Jacqueline Fernandez

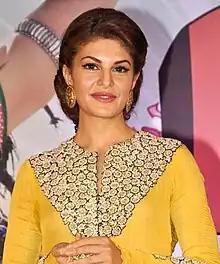
Fernandez at "Ramaiya Vastavaiya" song launch in 2013

In 2010, Fernandez appeared opposite Deshmukh in the science fiction romantic comedy "Jaane Kahan Se Aayi Hai". She was cast as a girl from Venus, who lands on Earth in search of love. The film, along with Fernandez's performance, received poor reviews; Rediff.com's Sukanya Verma noted: "She gamely makes a fool of herself whilst aping the actions of movie stars, ranging from Sridevi's Naagin dance, Mithun Chakravarthy's Disco Dancer moves, to Big B's violent headshake in "Hum". Her Tara could be a keeper if only Jaane Kahan Se Aayi Hai wasn't so intent on turning her into a love-struck Barbie." Critic Anupama Chopra also criticised Fernandez, calling her "a pin-prick on a balloon". Later that year, she made a special appearance in the song "Dhanno" for Sajid Khan's comedy "Housefull".